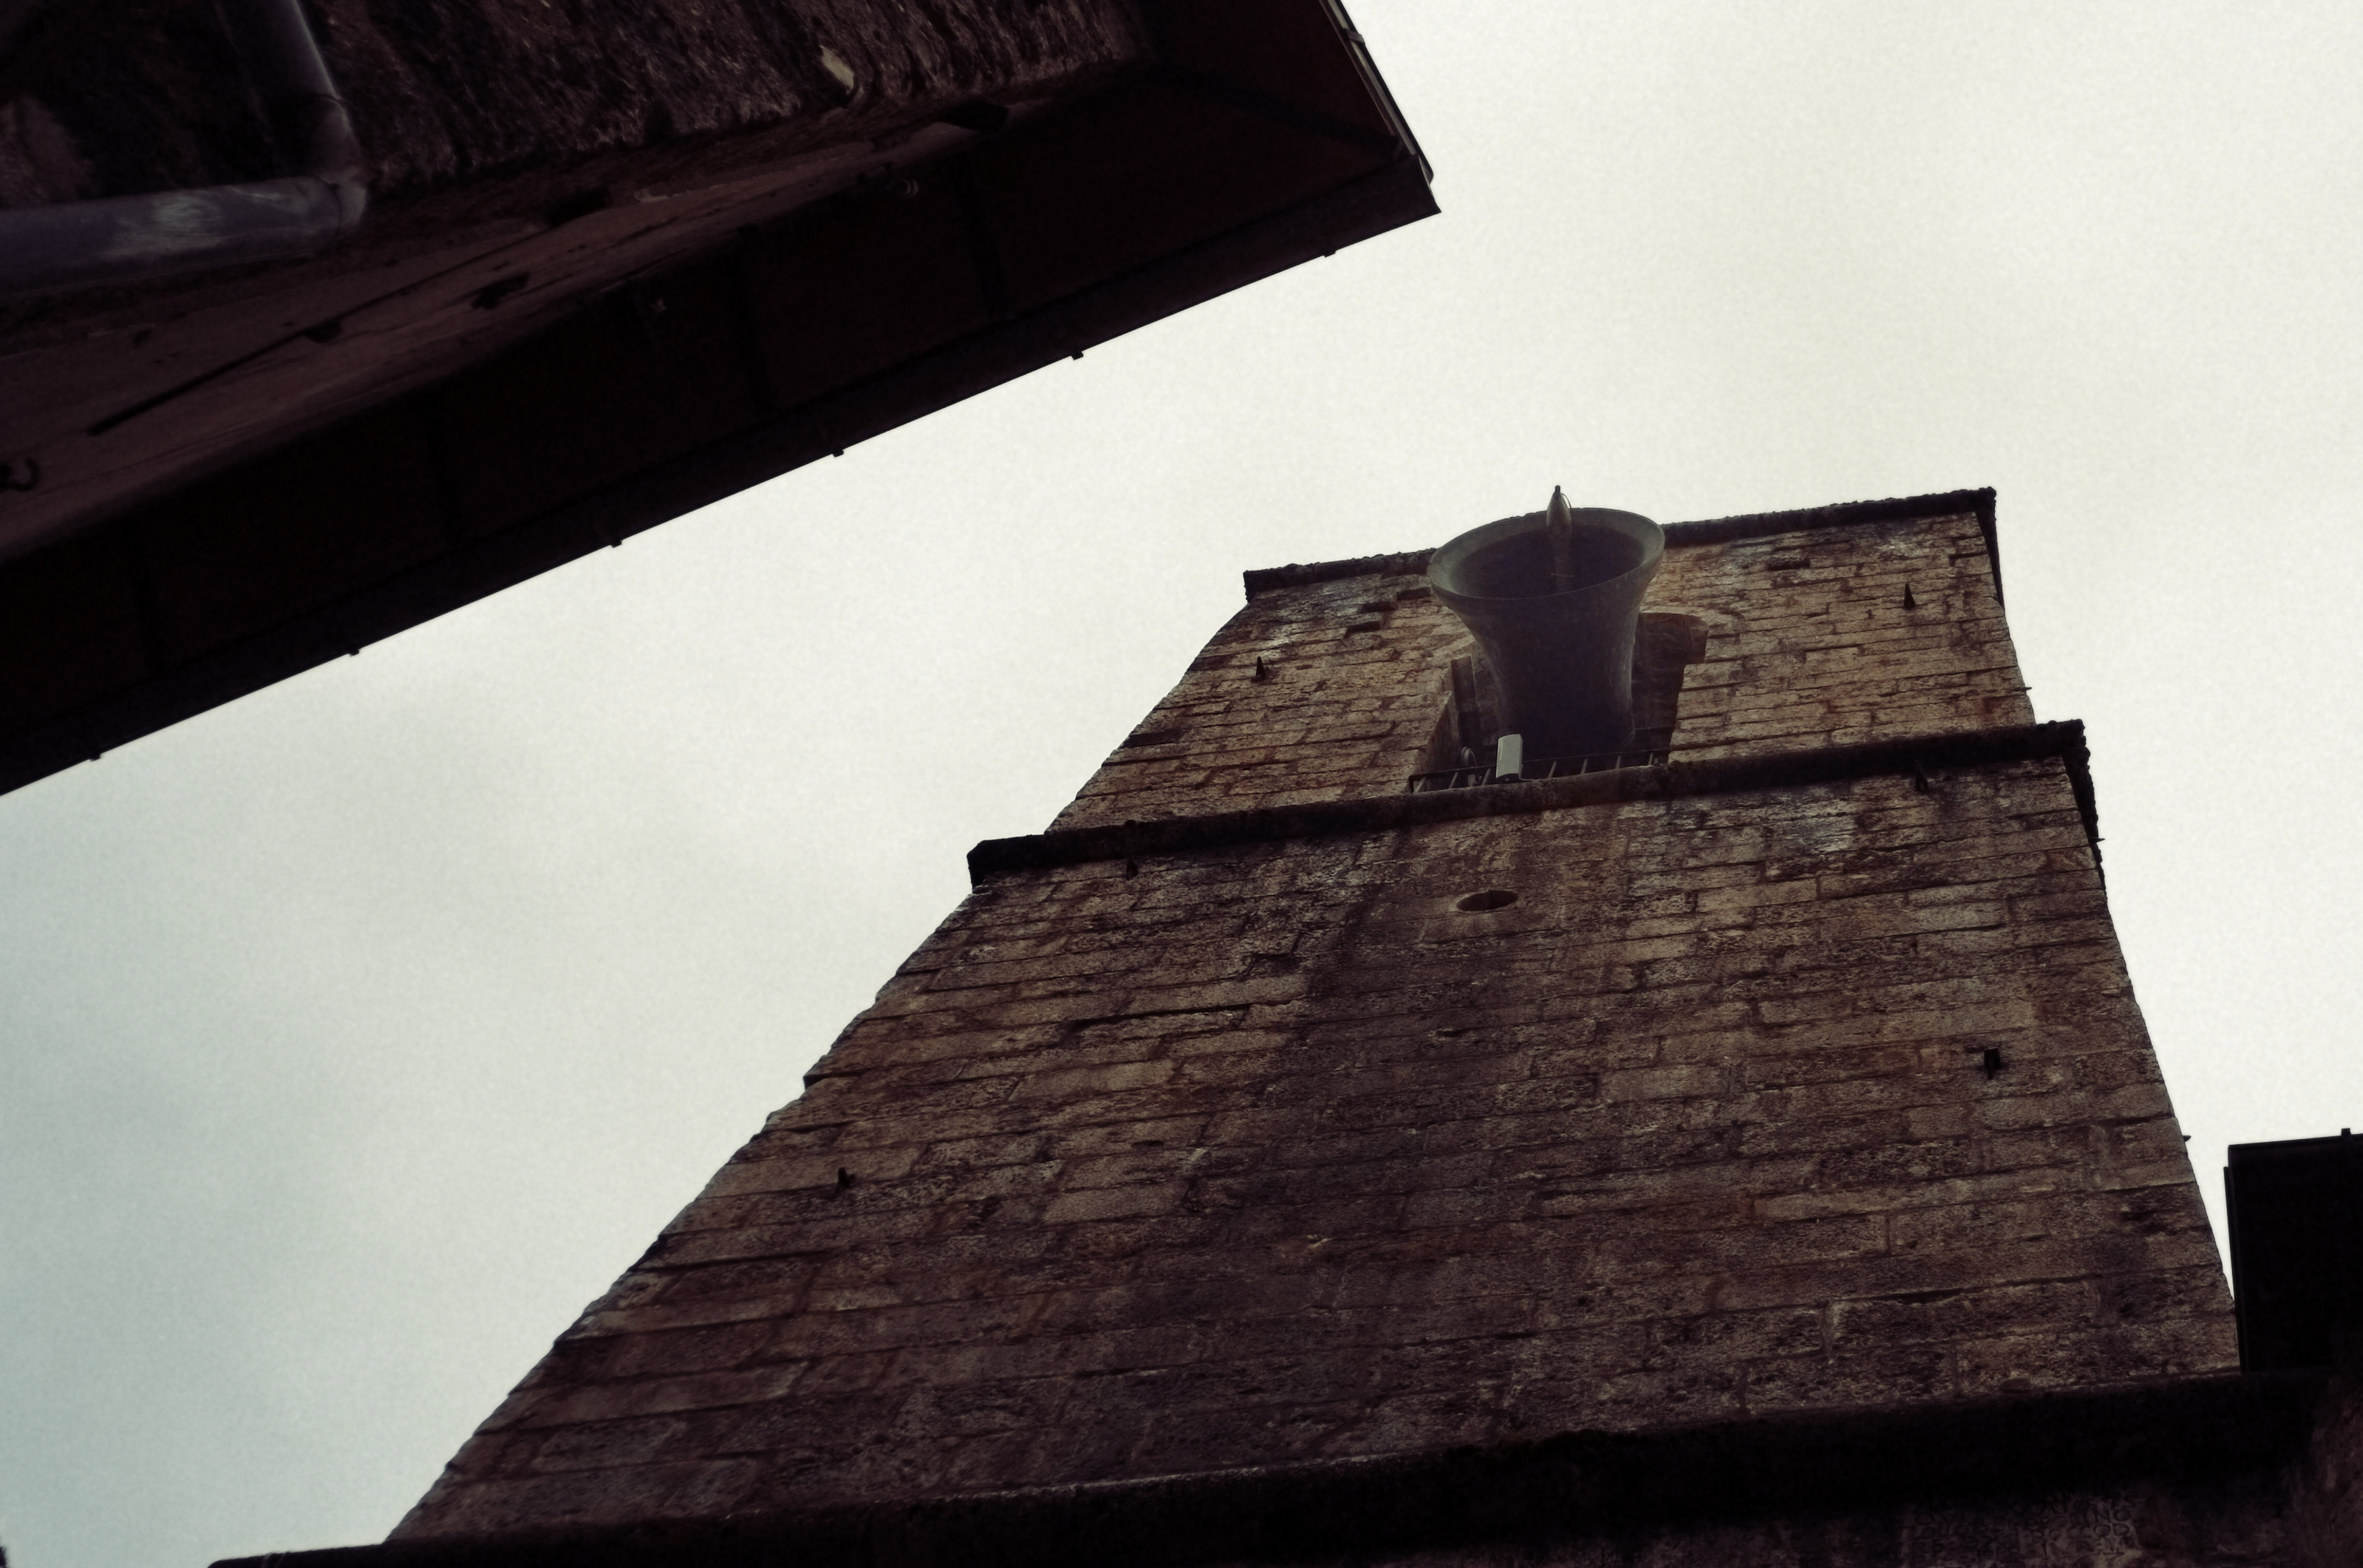
light, architecture, wood, white, house, roof, wall, color, italy, black, temple, photograph, fuji, shape, fujix, fujixe1, e1, scanno